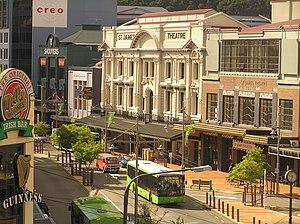
Hayley Westenra est une chanteuse soprano néo-zélandaise née le 10 avril 1987 à Christchurch.
Mary Scott Hogarth [/'mɛəri scɒt 'həʊgɑːθ/], née le 26 octobre 1819 et morte le 7 mai 1837, est la sœur de Catherine Dickens, l'épouse du romancier anglais Charles Dickens. Malgré son jeune âge et son décès prématuré – et peut-être à cause de cela –, elle a joué un grand rôle dans la vie du couple, dans celle de Dickens en particulier et aussi dans son œuvre. En réalité, évoquer Mary Scott Hogarth revient à parler essentiellement de son célèbre beau-frère, sans lequel elle serait restée sans doute inconnue, alors que, partageant son prestige, elle est passée à la postérité.